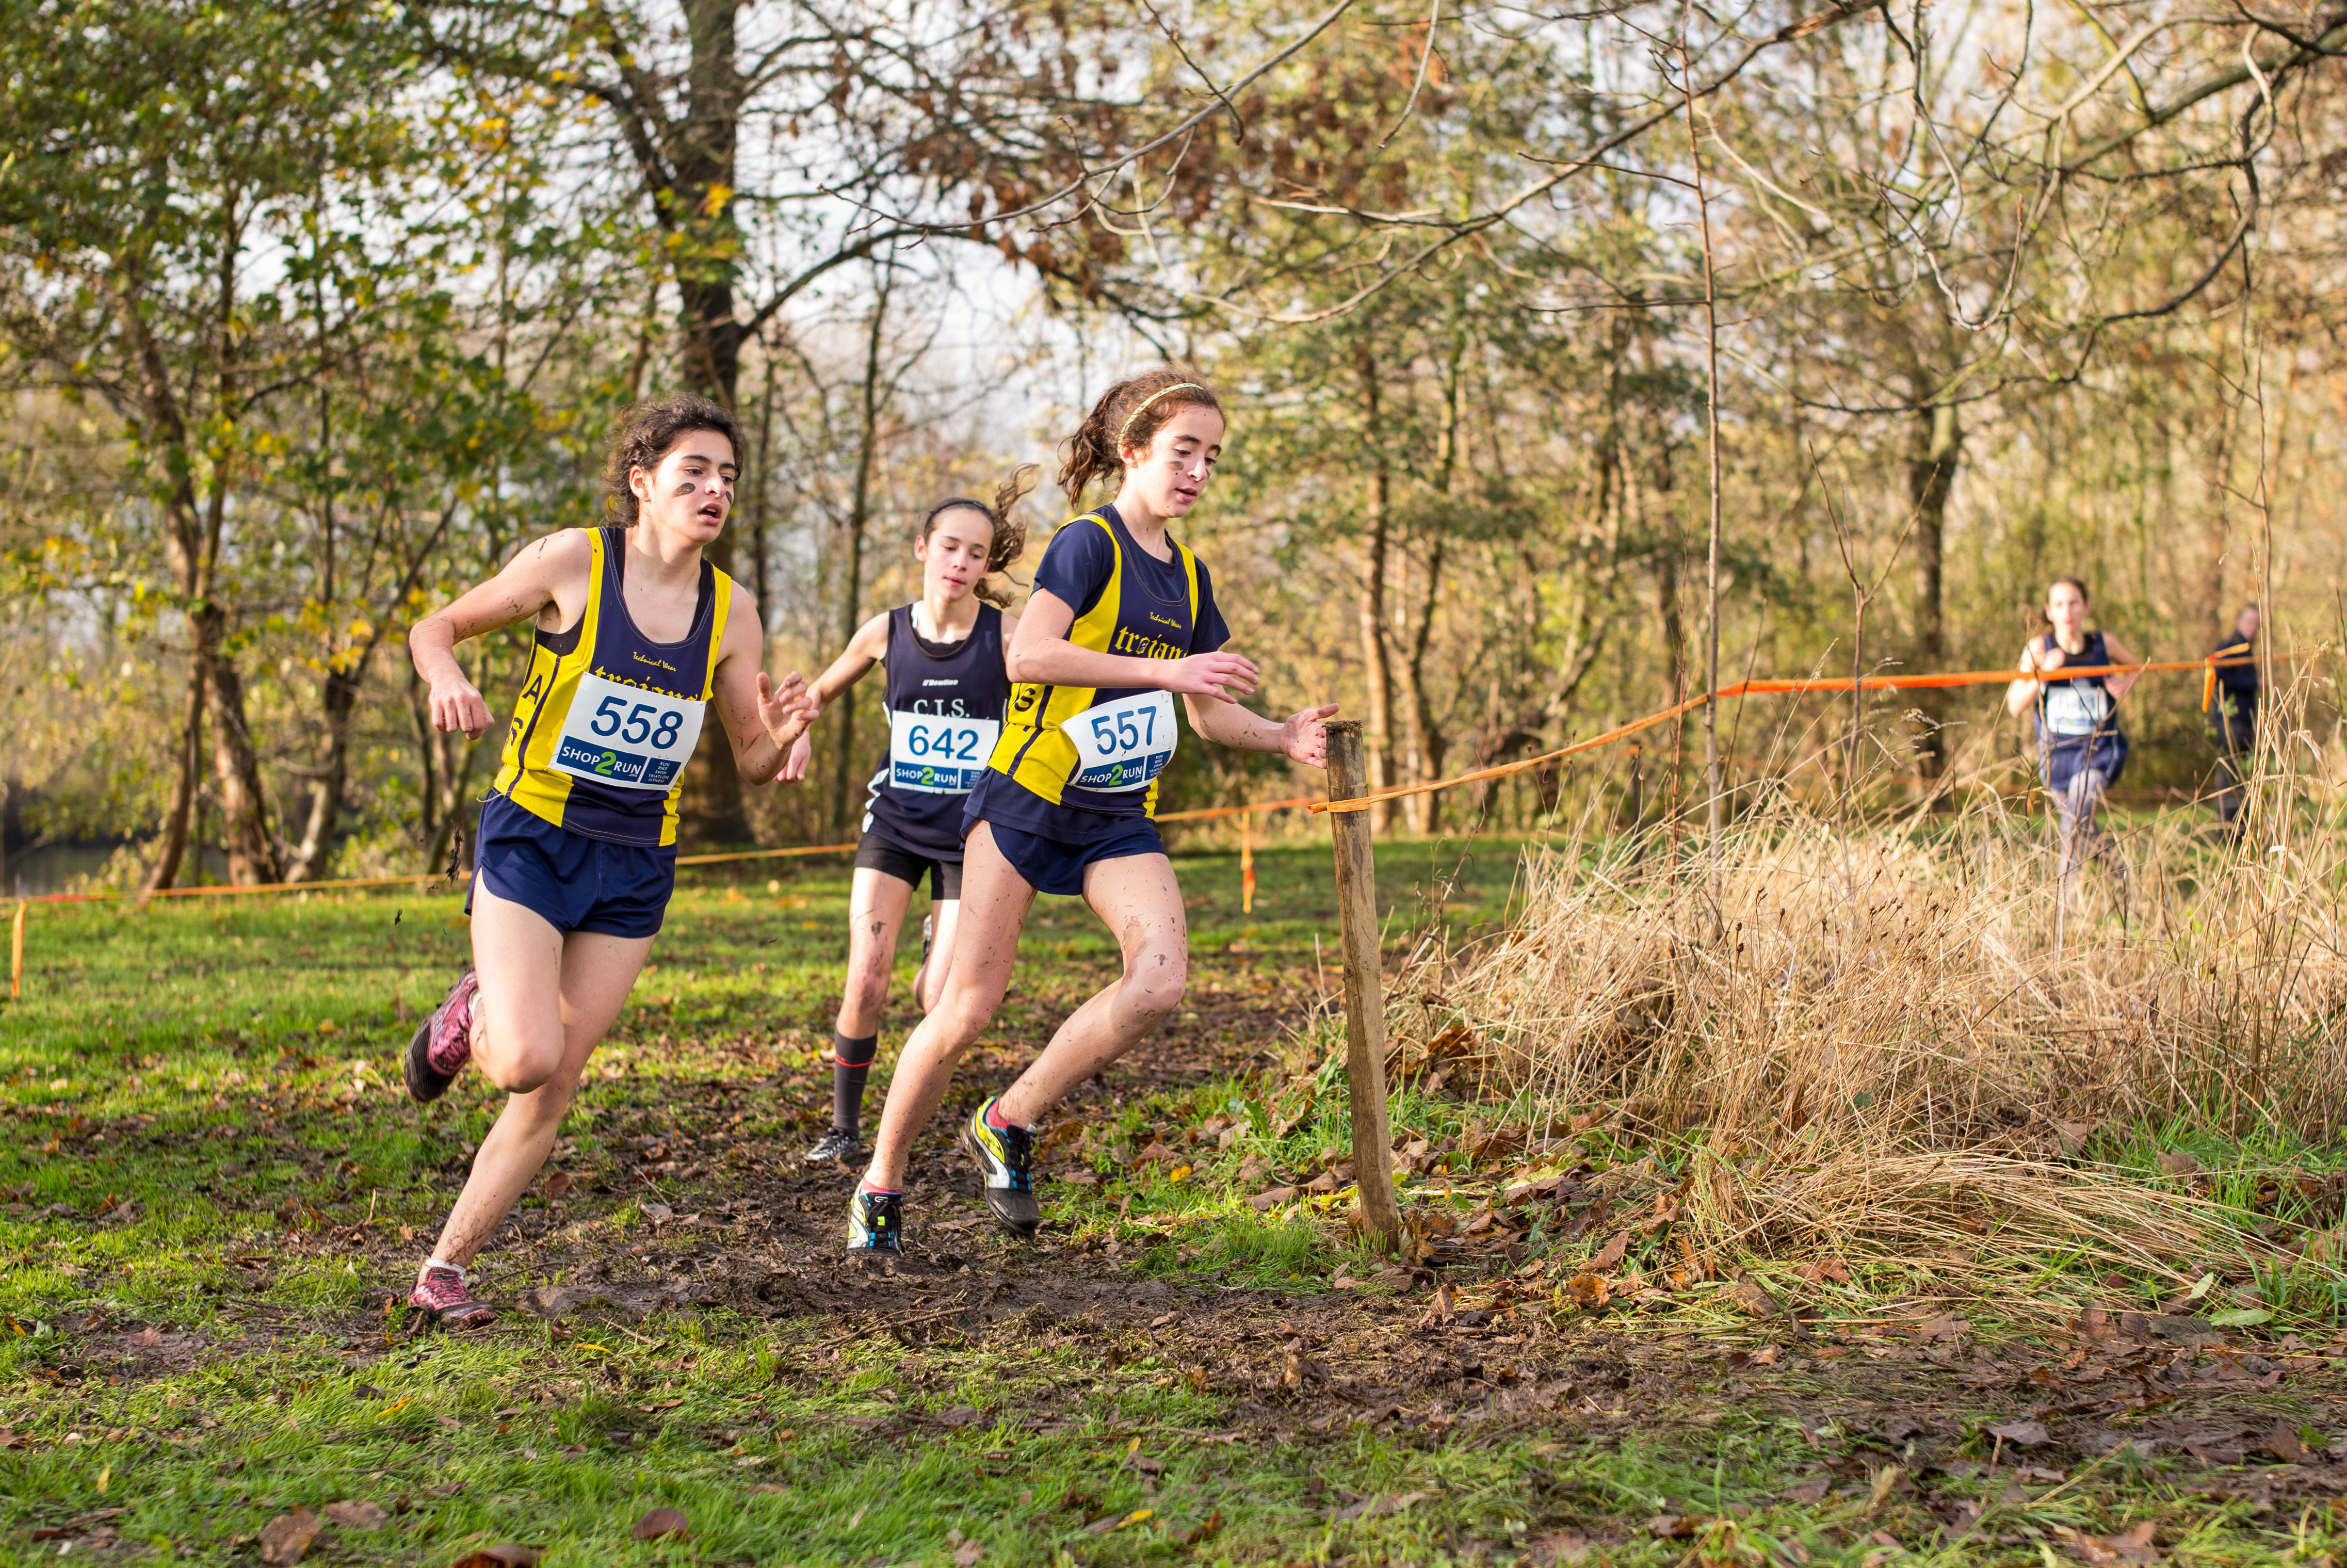
person, trail, running, recreation, race, sports, endurance, athletics, mountain biking, physical exercise, outdoor recreation, human action, individual sports, endurance sports, ultramarathon, duathlon, long distance running, cross country running, cross country cycling